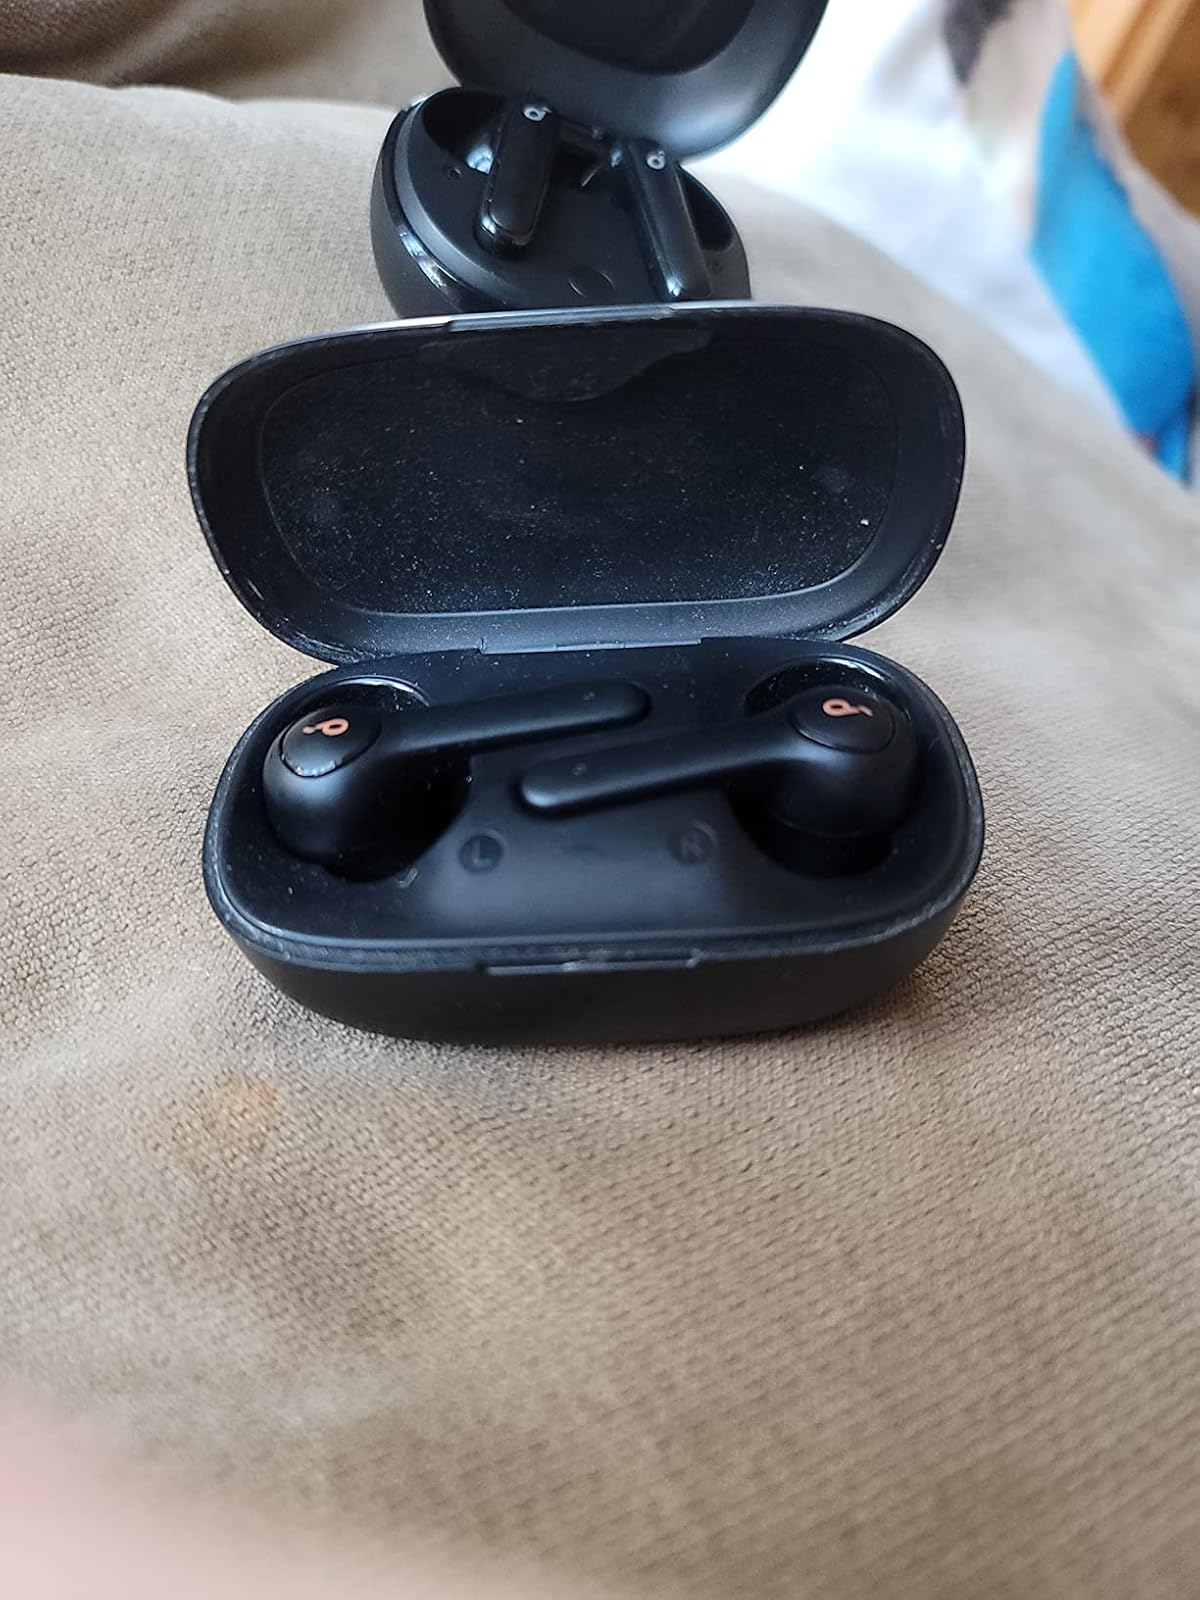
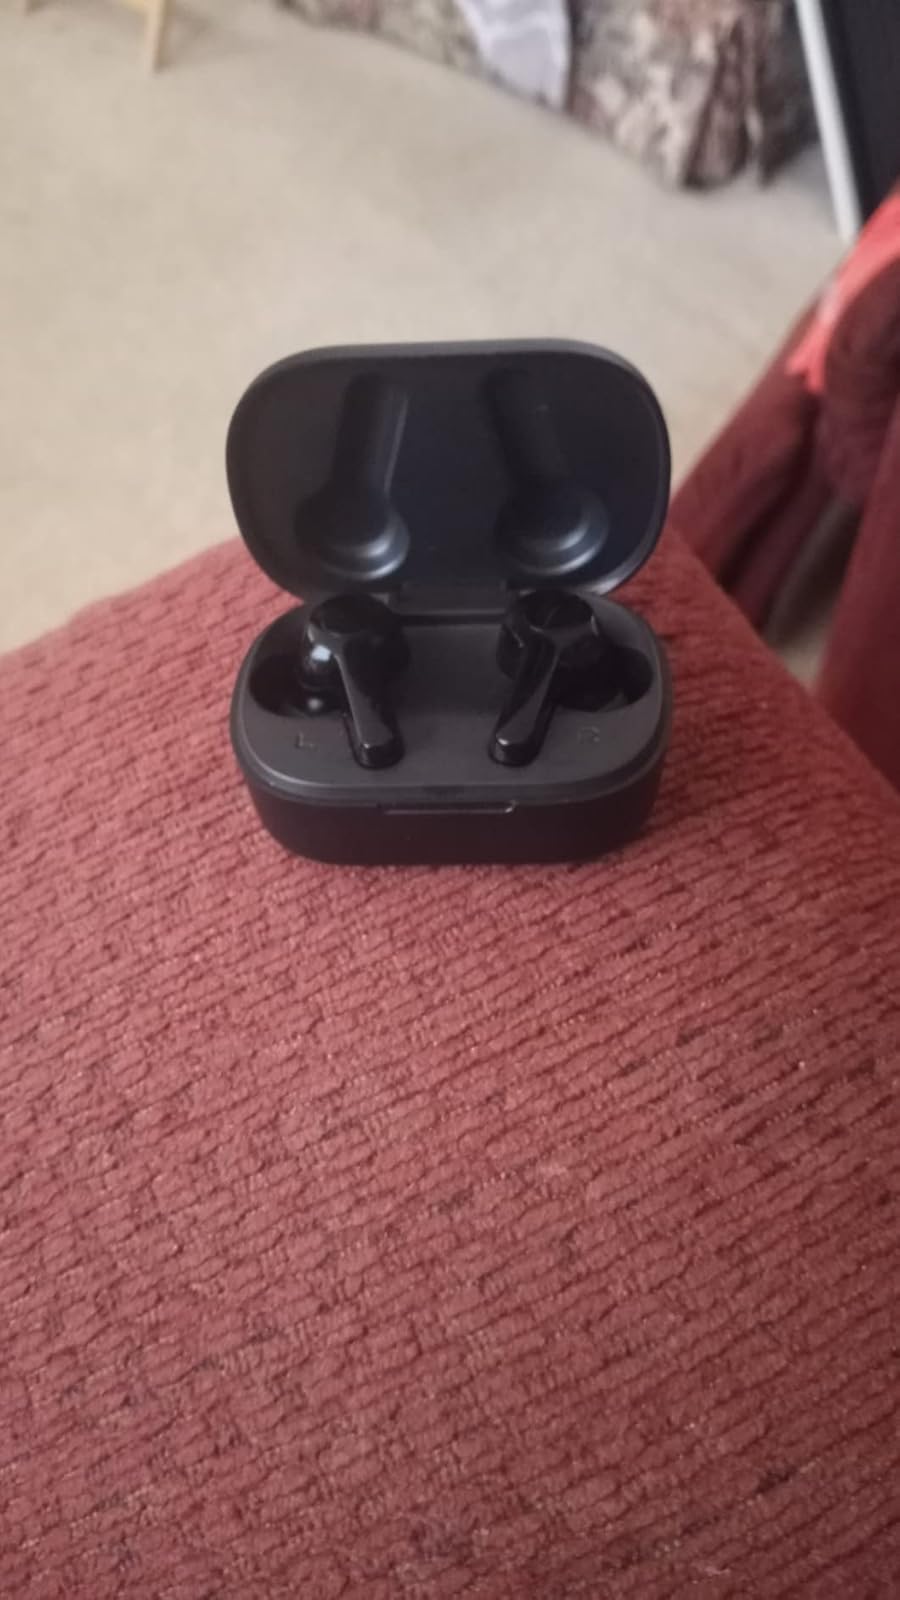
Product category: earbuds
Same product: no